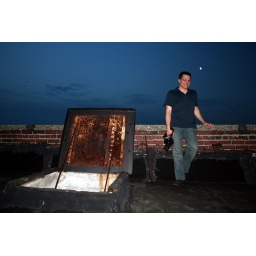
Jim Poses by the trap door that took us to the roof of our abandoned building.